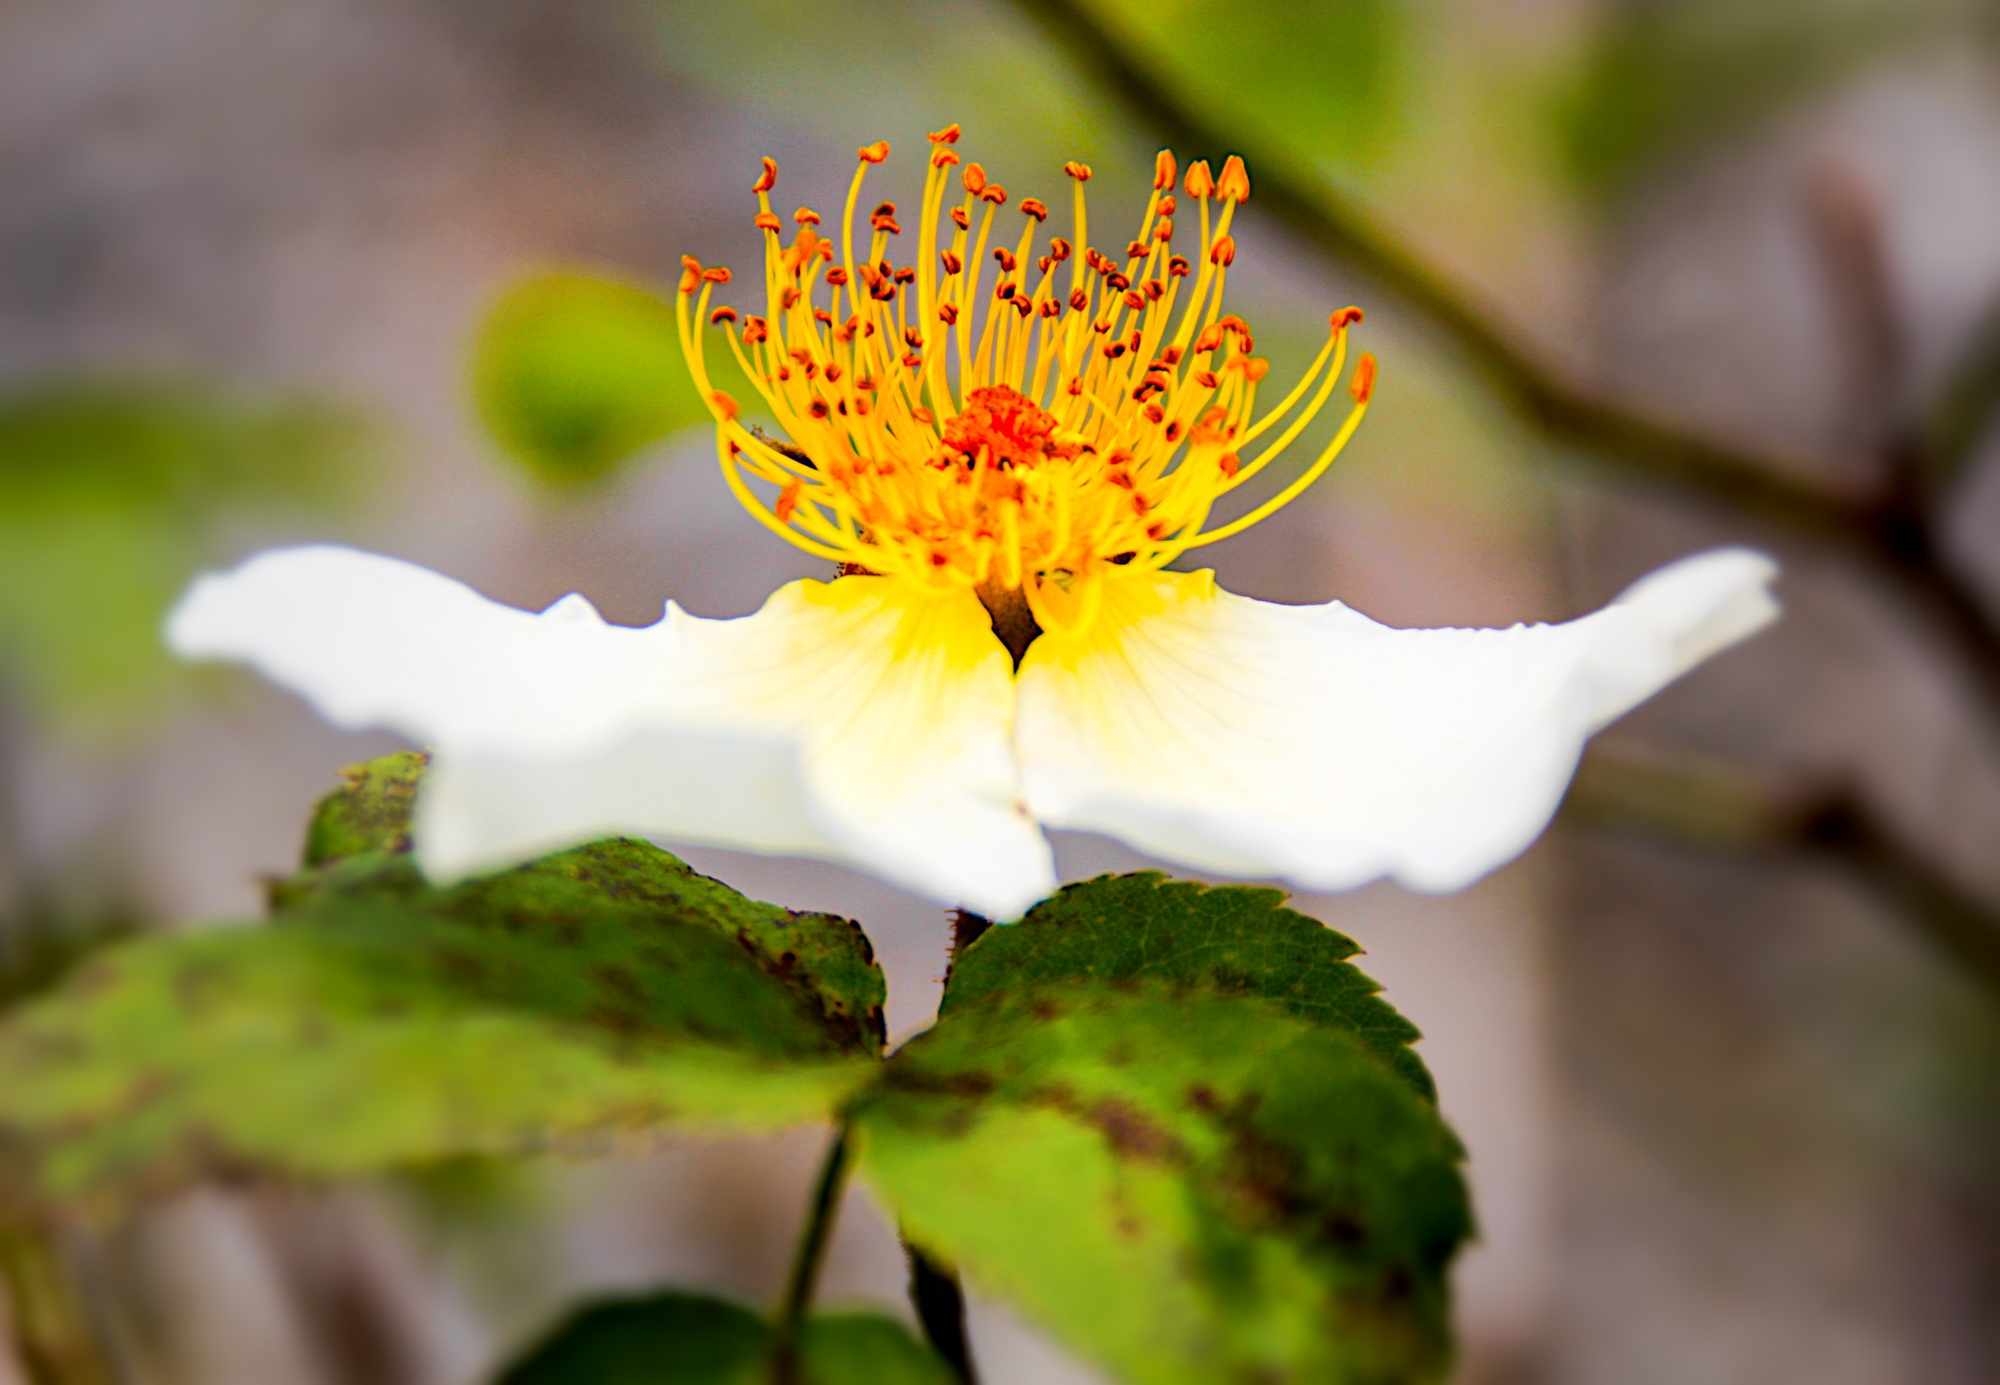
nature, blossom, open, plant, photography, sunlight, leaf, flower, petal, bloom, green, macro, botany, yellow, close, flora, wildflower, close up, shrub, macro photography, flowering plant, open flower, windrose, floral photography, land plant